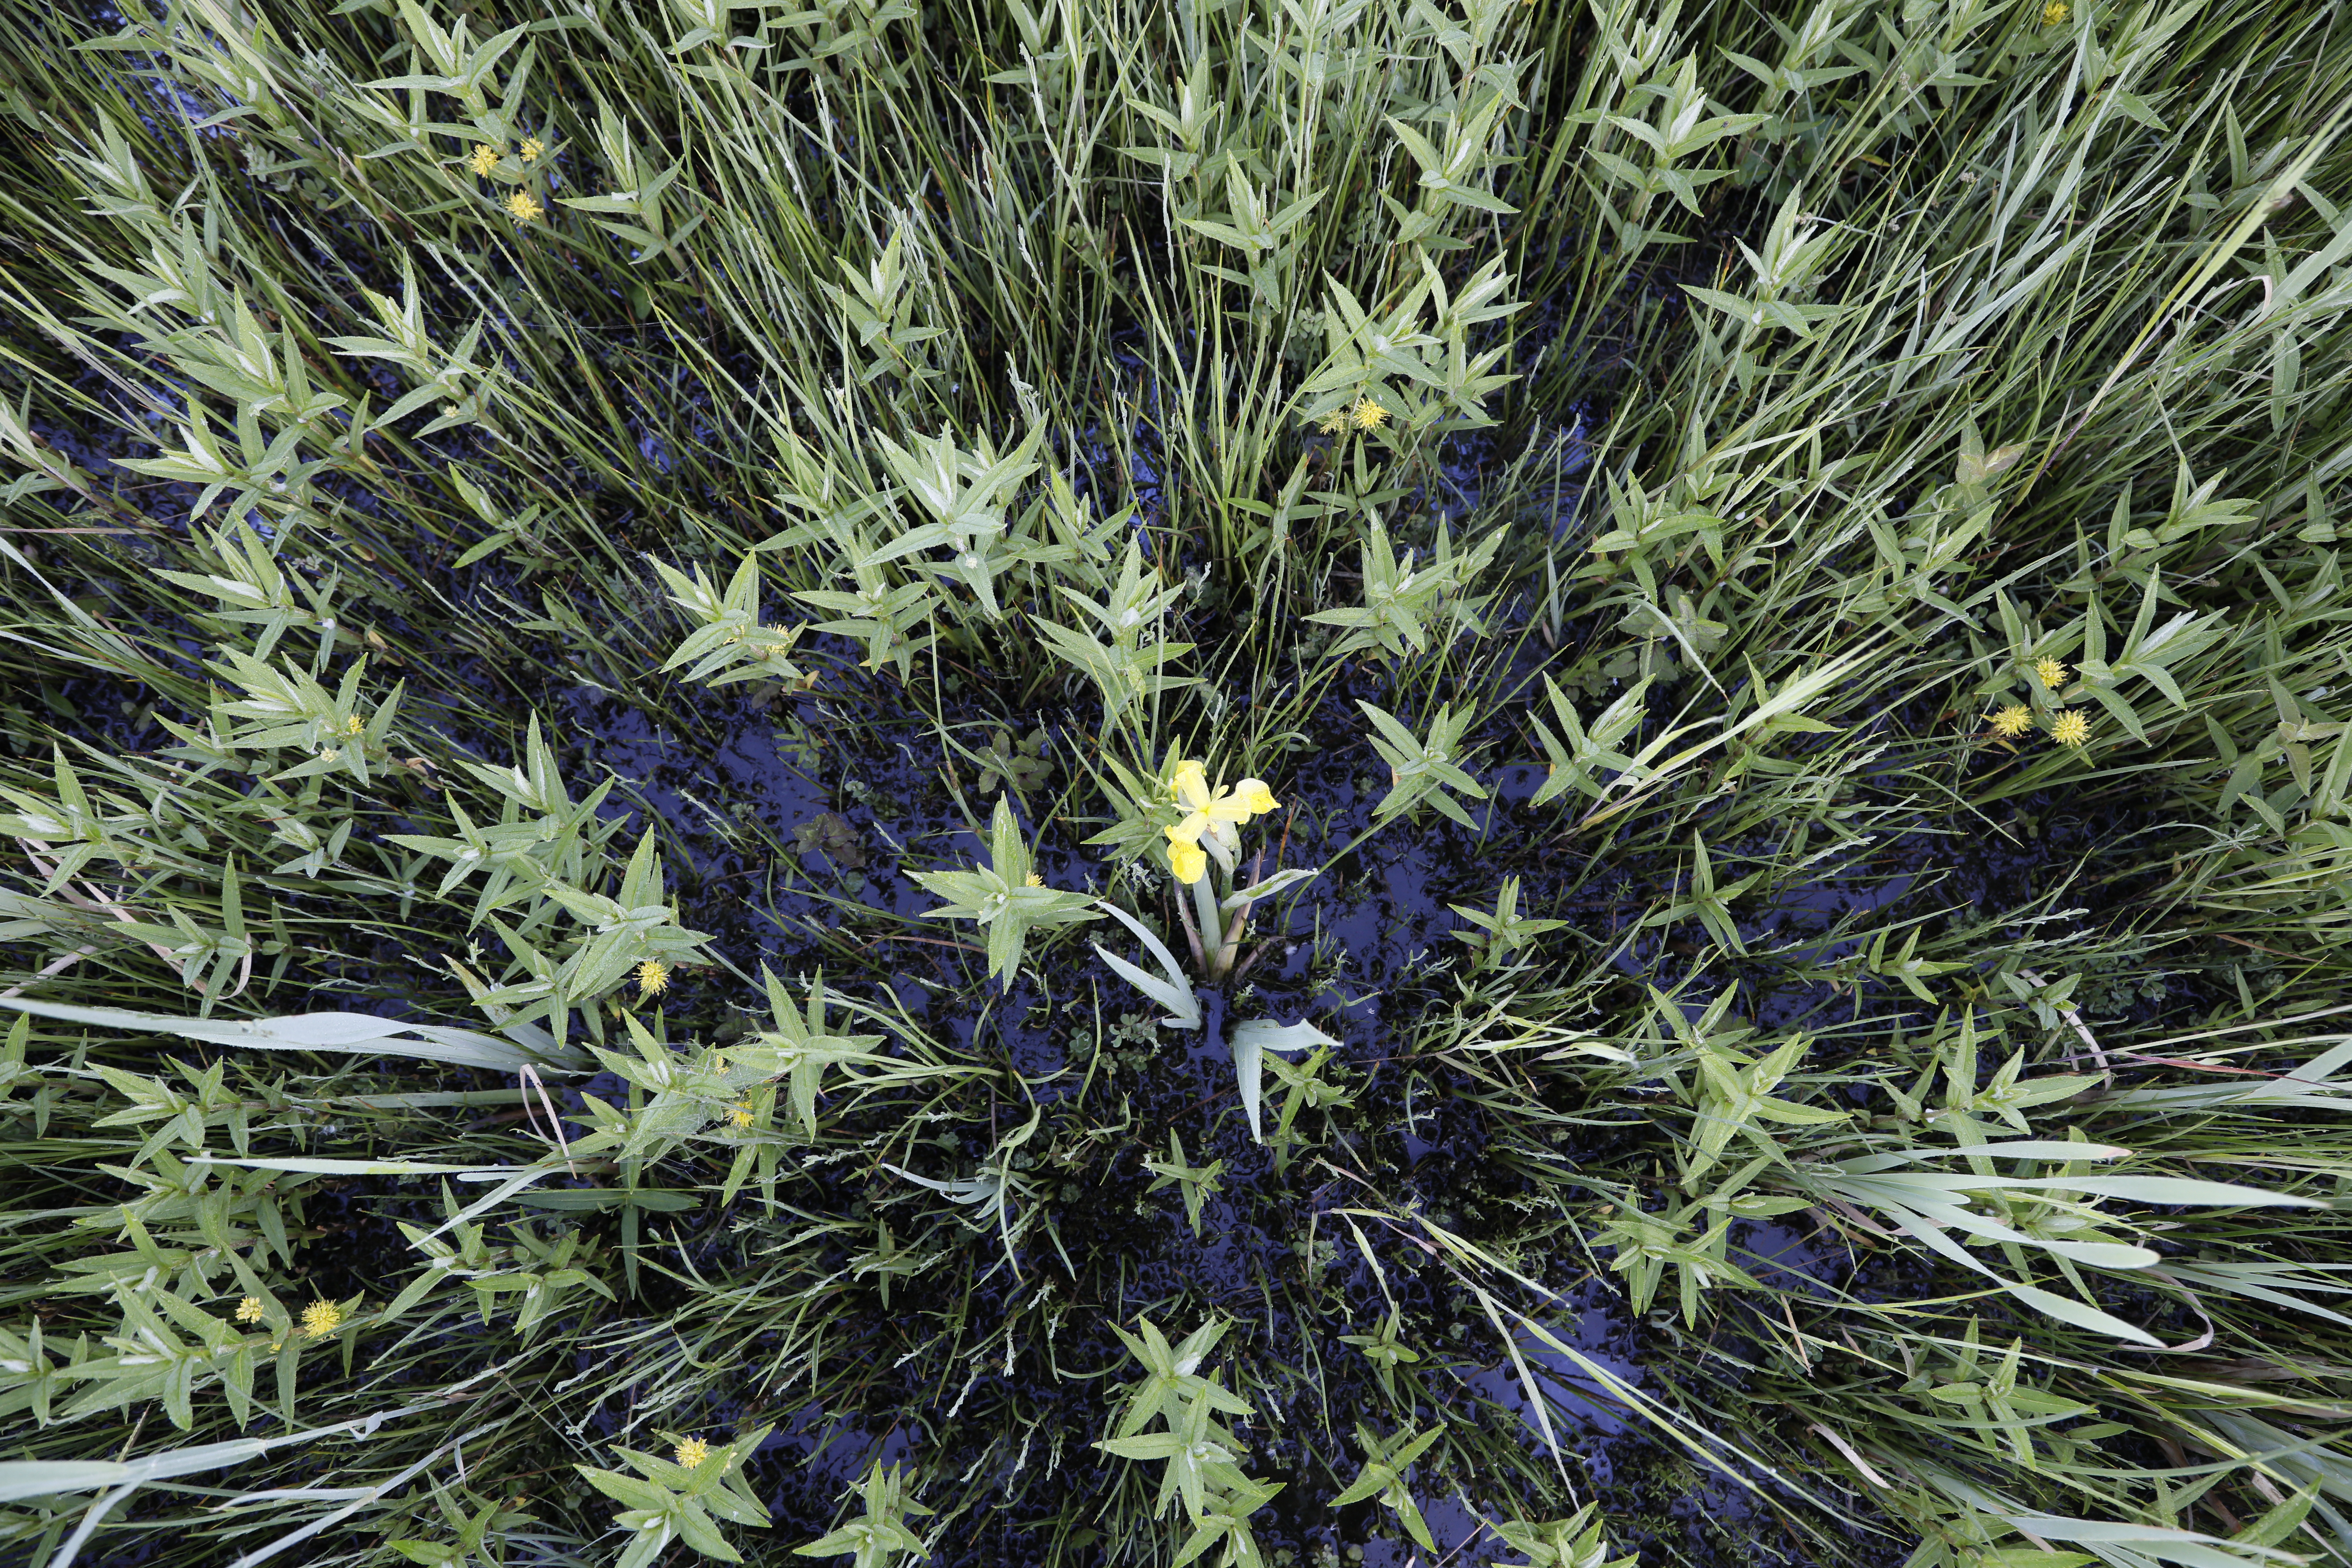
Plant species: Iris pseudacorus, Lysimachia thyrsiflora